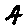
Label: 4